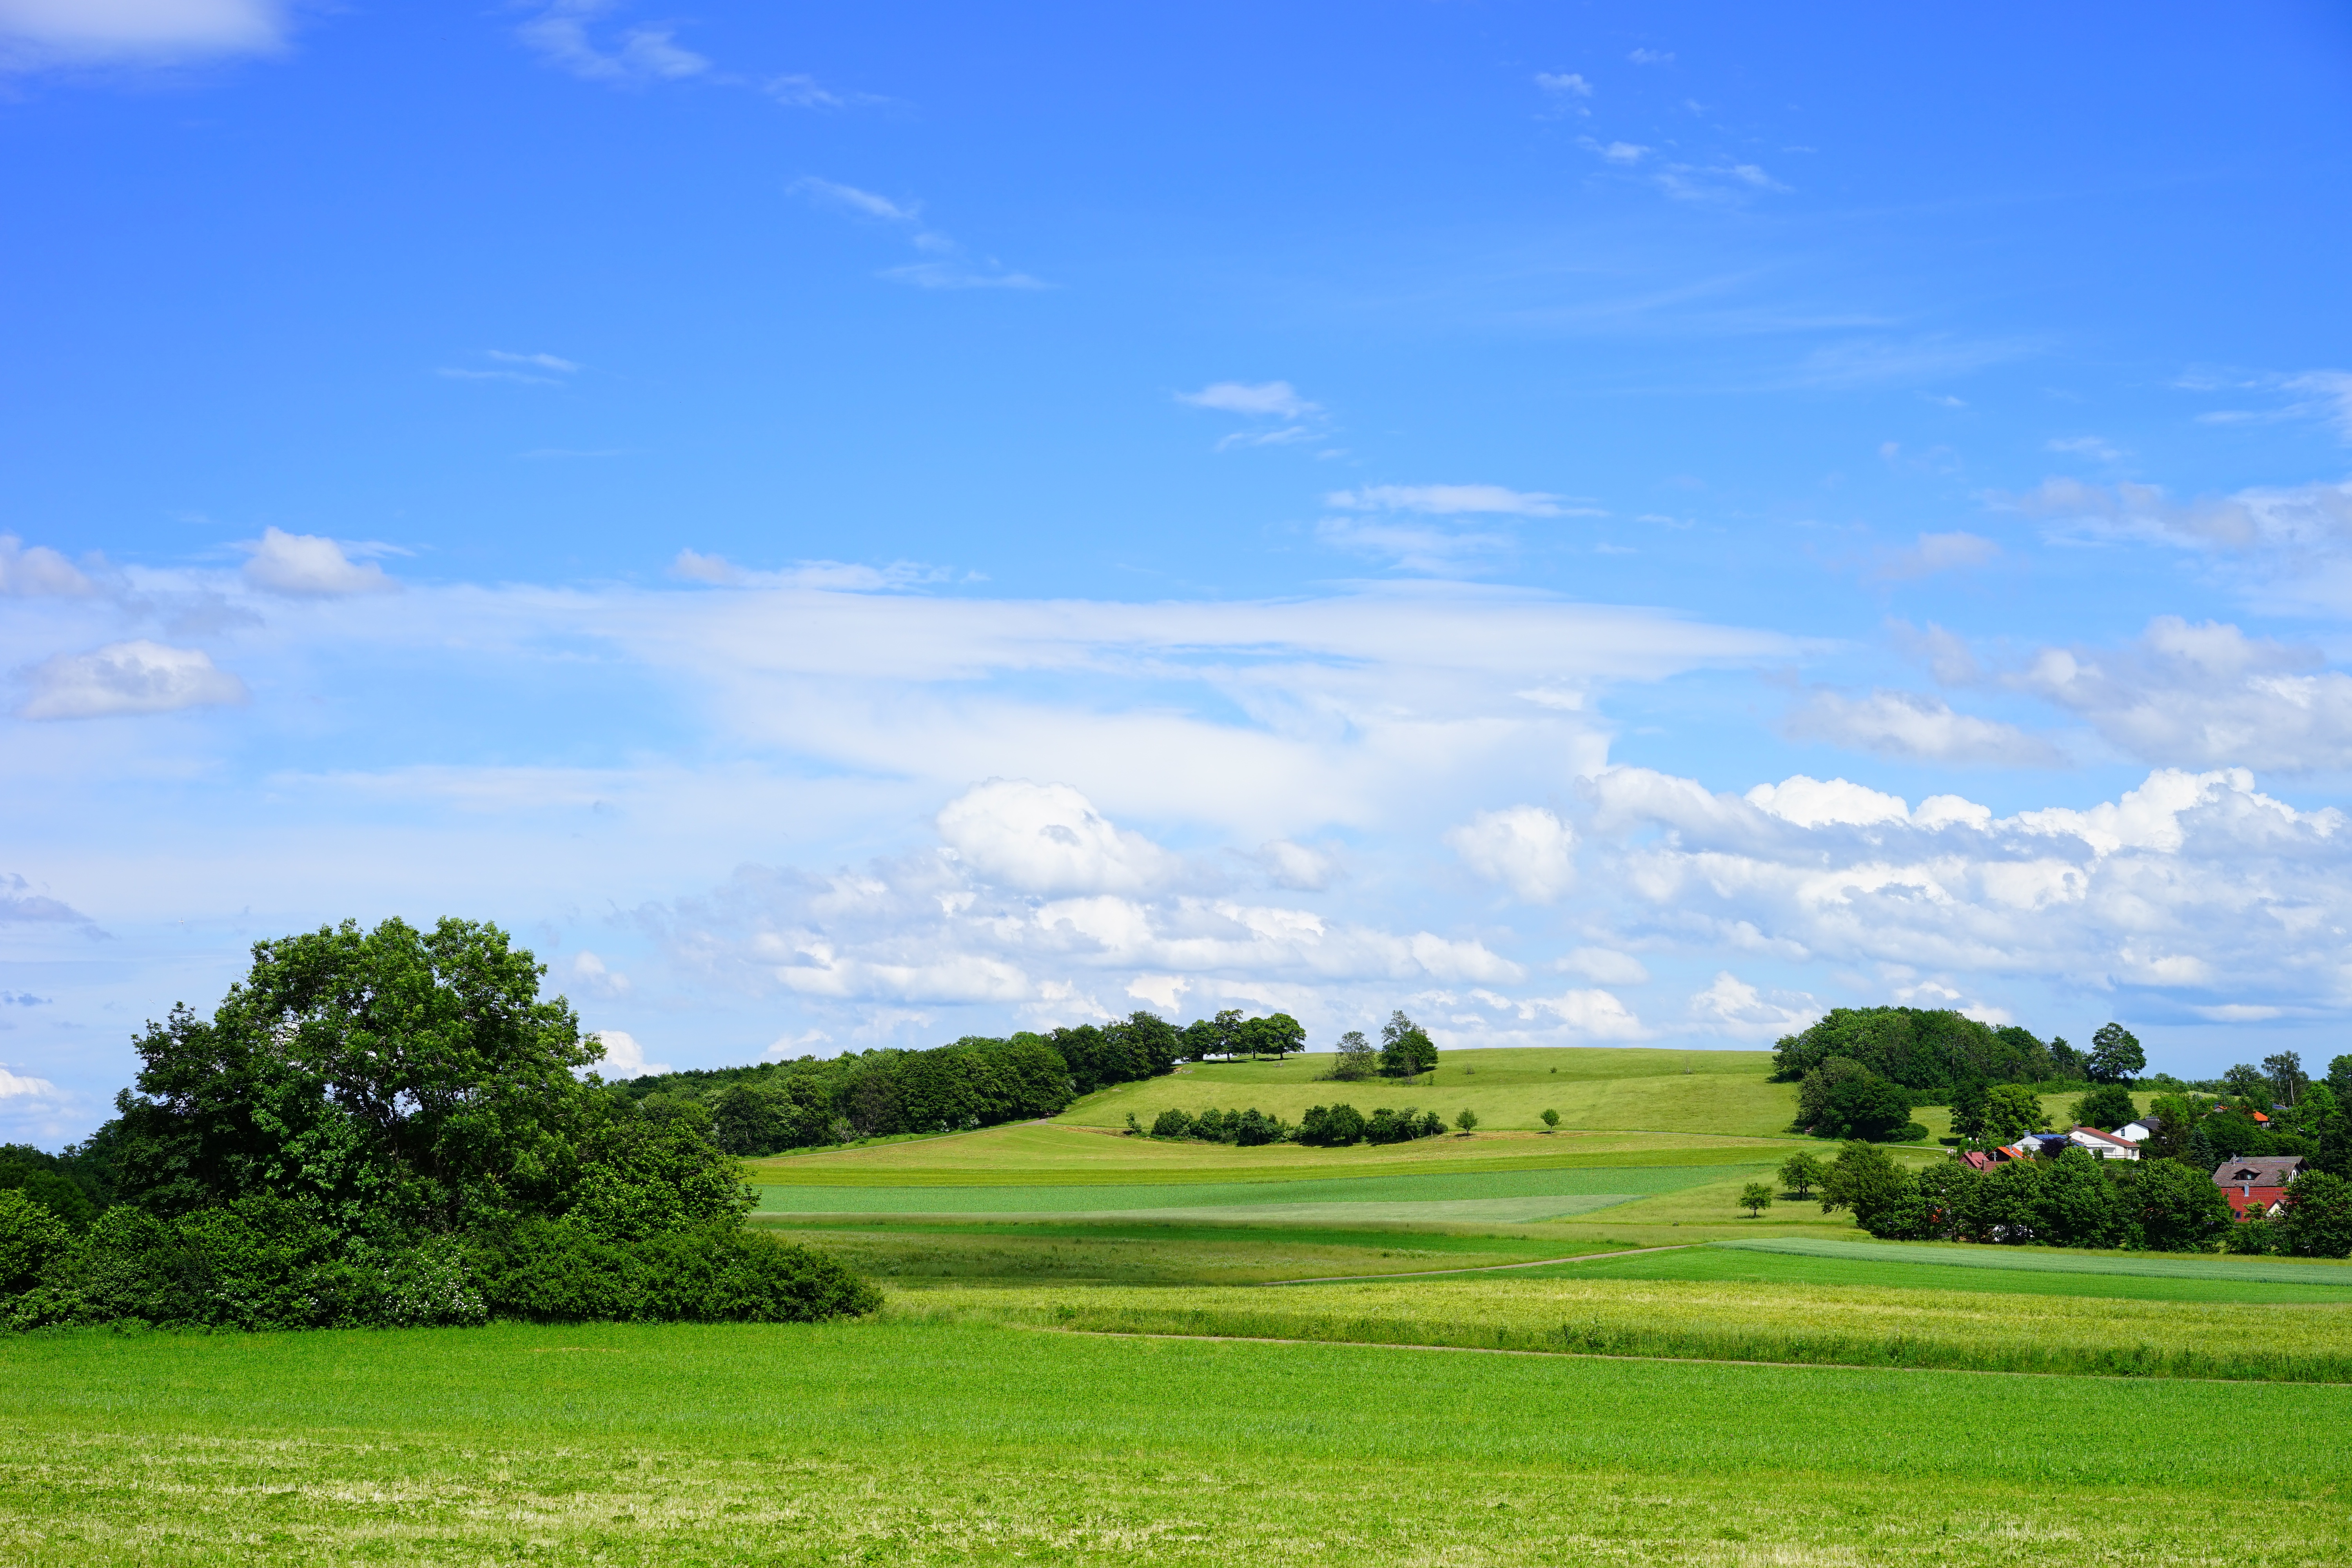
landscape, tree, nature, grass, horizon, cloud, structure, sky, field, lawn, meadow, prairie, hill, green, pasture, agriculture, plain, golf course, fields, grassland, plateau, habitat, idyll, ecosystem, rural area, nature reserve, paddy field, swabian alb, protected landscape area, ochsenwang, alb plateau, natural environment, geographical feature, sport venue